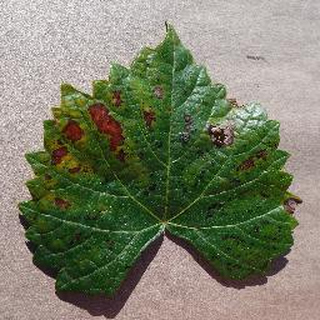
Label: grape_esca_black_measles